Question: Please indicate a possible affordance area of the bench that can be used for sitting on
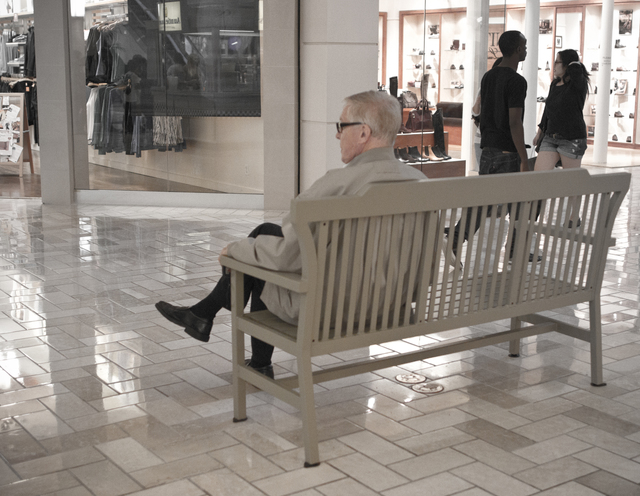
Answer: [241.5, 269, 589.5, 346]